Elite (video game)

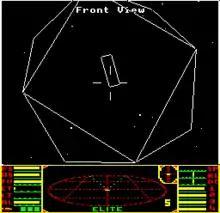
The BBC Micro version of "Elite", showing the player approaching a Coriolis space station

The player initially controls the character "Commander Jameson", though the name can be changed each time the game is saved. The player starts at Lave Station with 100 credits and a lightly armed trading ship, a Cobra Mark III. Most of the ships that the player encounters are similarly named after snakes or other reptiles. Credits can be accumulated through a number of means. These include piracy, trade, military missions, bounty hunting and asteroid mining. The money generated by these enterprises allows the player to upgrade their ship with enhancements such as better weapons, increased cargo capacity, an automated docking system, an extra energy bank and more.